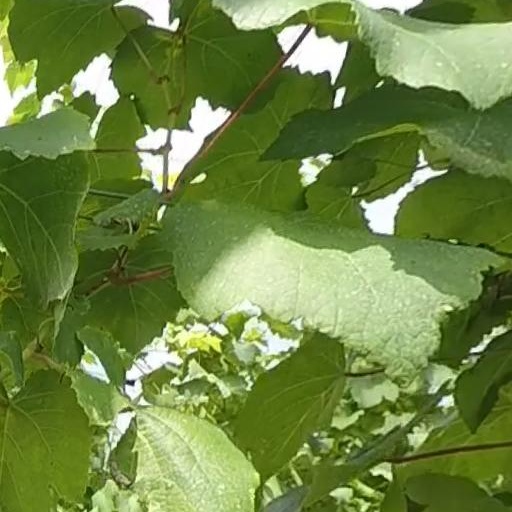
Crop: grape